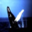
Label: whale